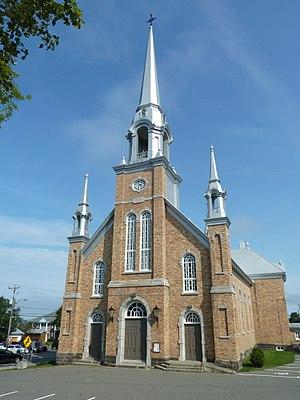
Kamouraska est une municipalité québécoise, au Canada, d'environ 700 habitants située dans l'Est du Québec dans la municipalité régionale de comté de Kamouraska au Bas-Saint-Laurent sur la rive sud du fleuve Saint-Laurent. L'endroit est reconnu comme étant l'un des principaux lieux de villégiature au Canada dès le début du XIXᵉ siècle pour la splendeur de ses paysages et la bonne réputation des eaux salées de l'estuaire du fleuve Saint-Laurent. En effet, l'arpenteur Joseph Bouchette déclare que la région est « célèbre dans la province pour son climat sain » en 1813 et le journaliste Arthur Buies déclare que d'« aller à l'eau salée veut dire aller à Kamouraska ». En 2009, la beauté de son site ainsi que la qualité de son patrimoine bâti lui ont permis de devenir un des premiers villages à faire partie de l'Association des plus beaux villages du Québec.